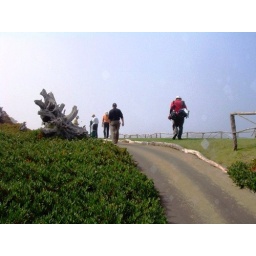
over the road and up the hill to 15 at Cyp